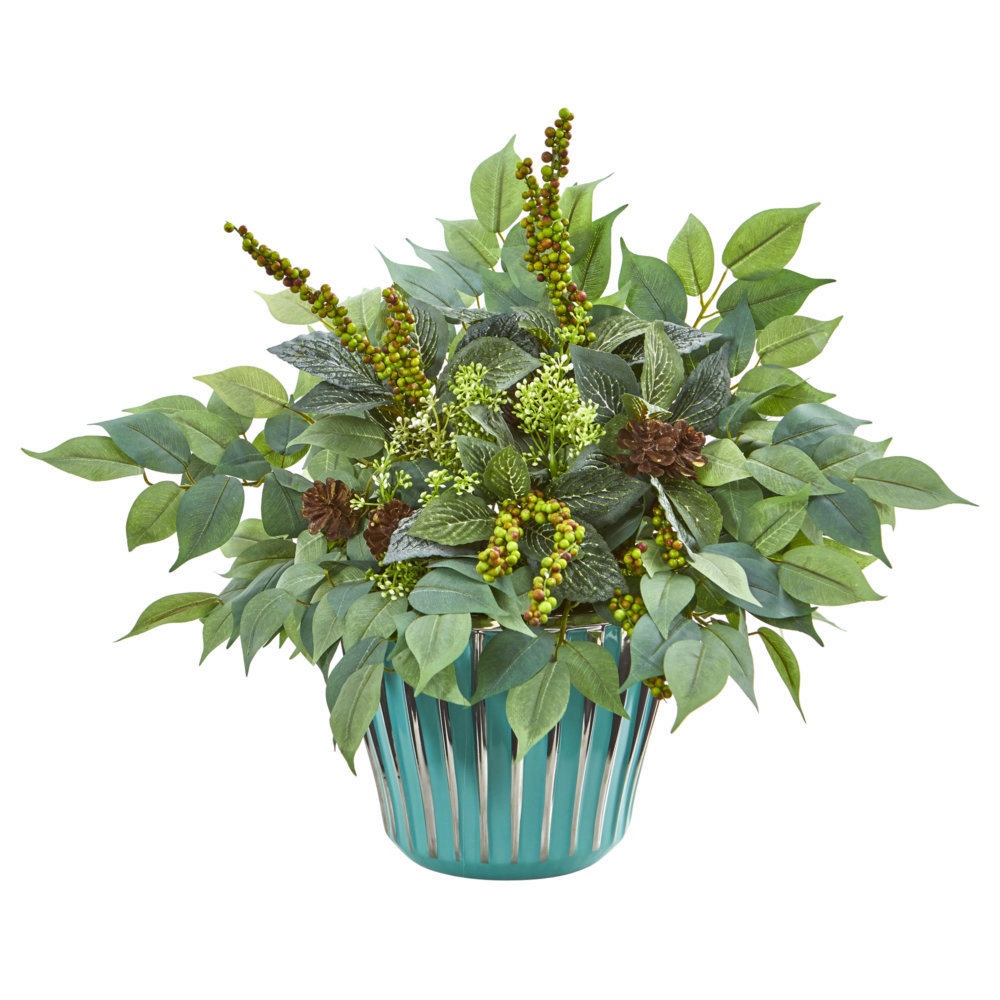
15â Mixed Fittonia And Ficus Artificial Plant In Turquoise Vase
Enhance tight spaces throughout your home or office with this artificial plant boasting tall, beautifully highlighted realistic mix of year-round greenery. Created from the finest materials, this 15 tall arrangement comes in a light blue vase for stress-free display. Dimensions: 18 In.(W) x 18 In.(D) x 15 In.(H) Weight: 3 pounds
Brand: Nearly Natural
Category: Home & Garden > Decor > Artificial Flora